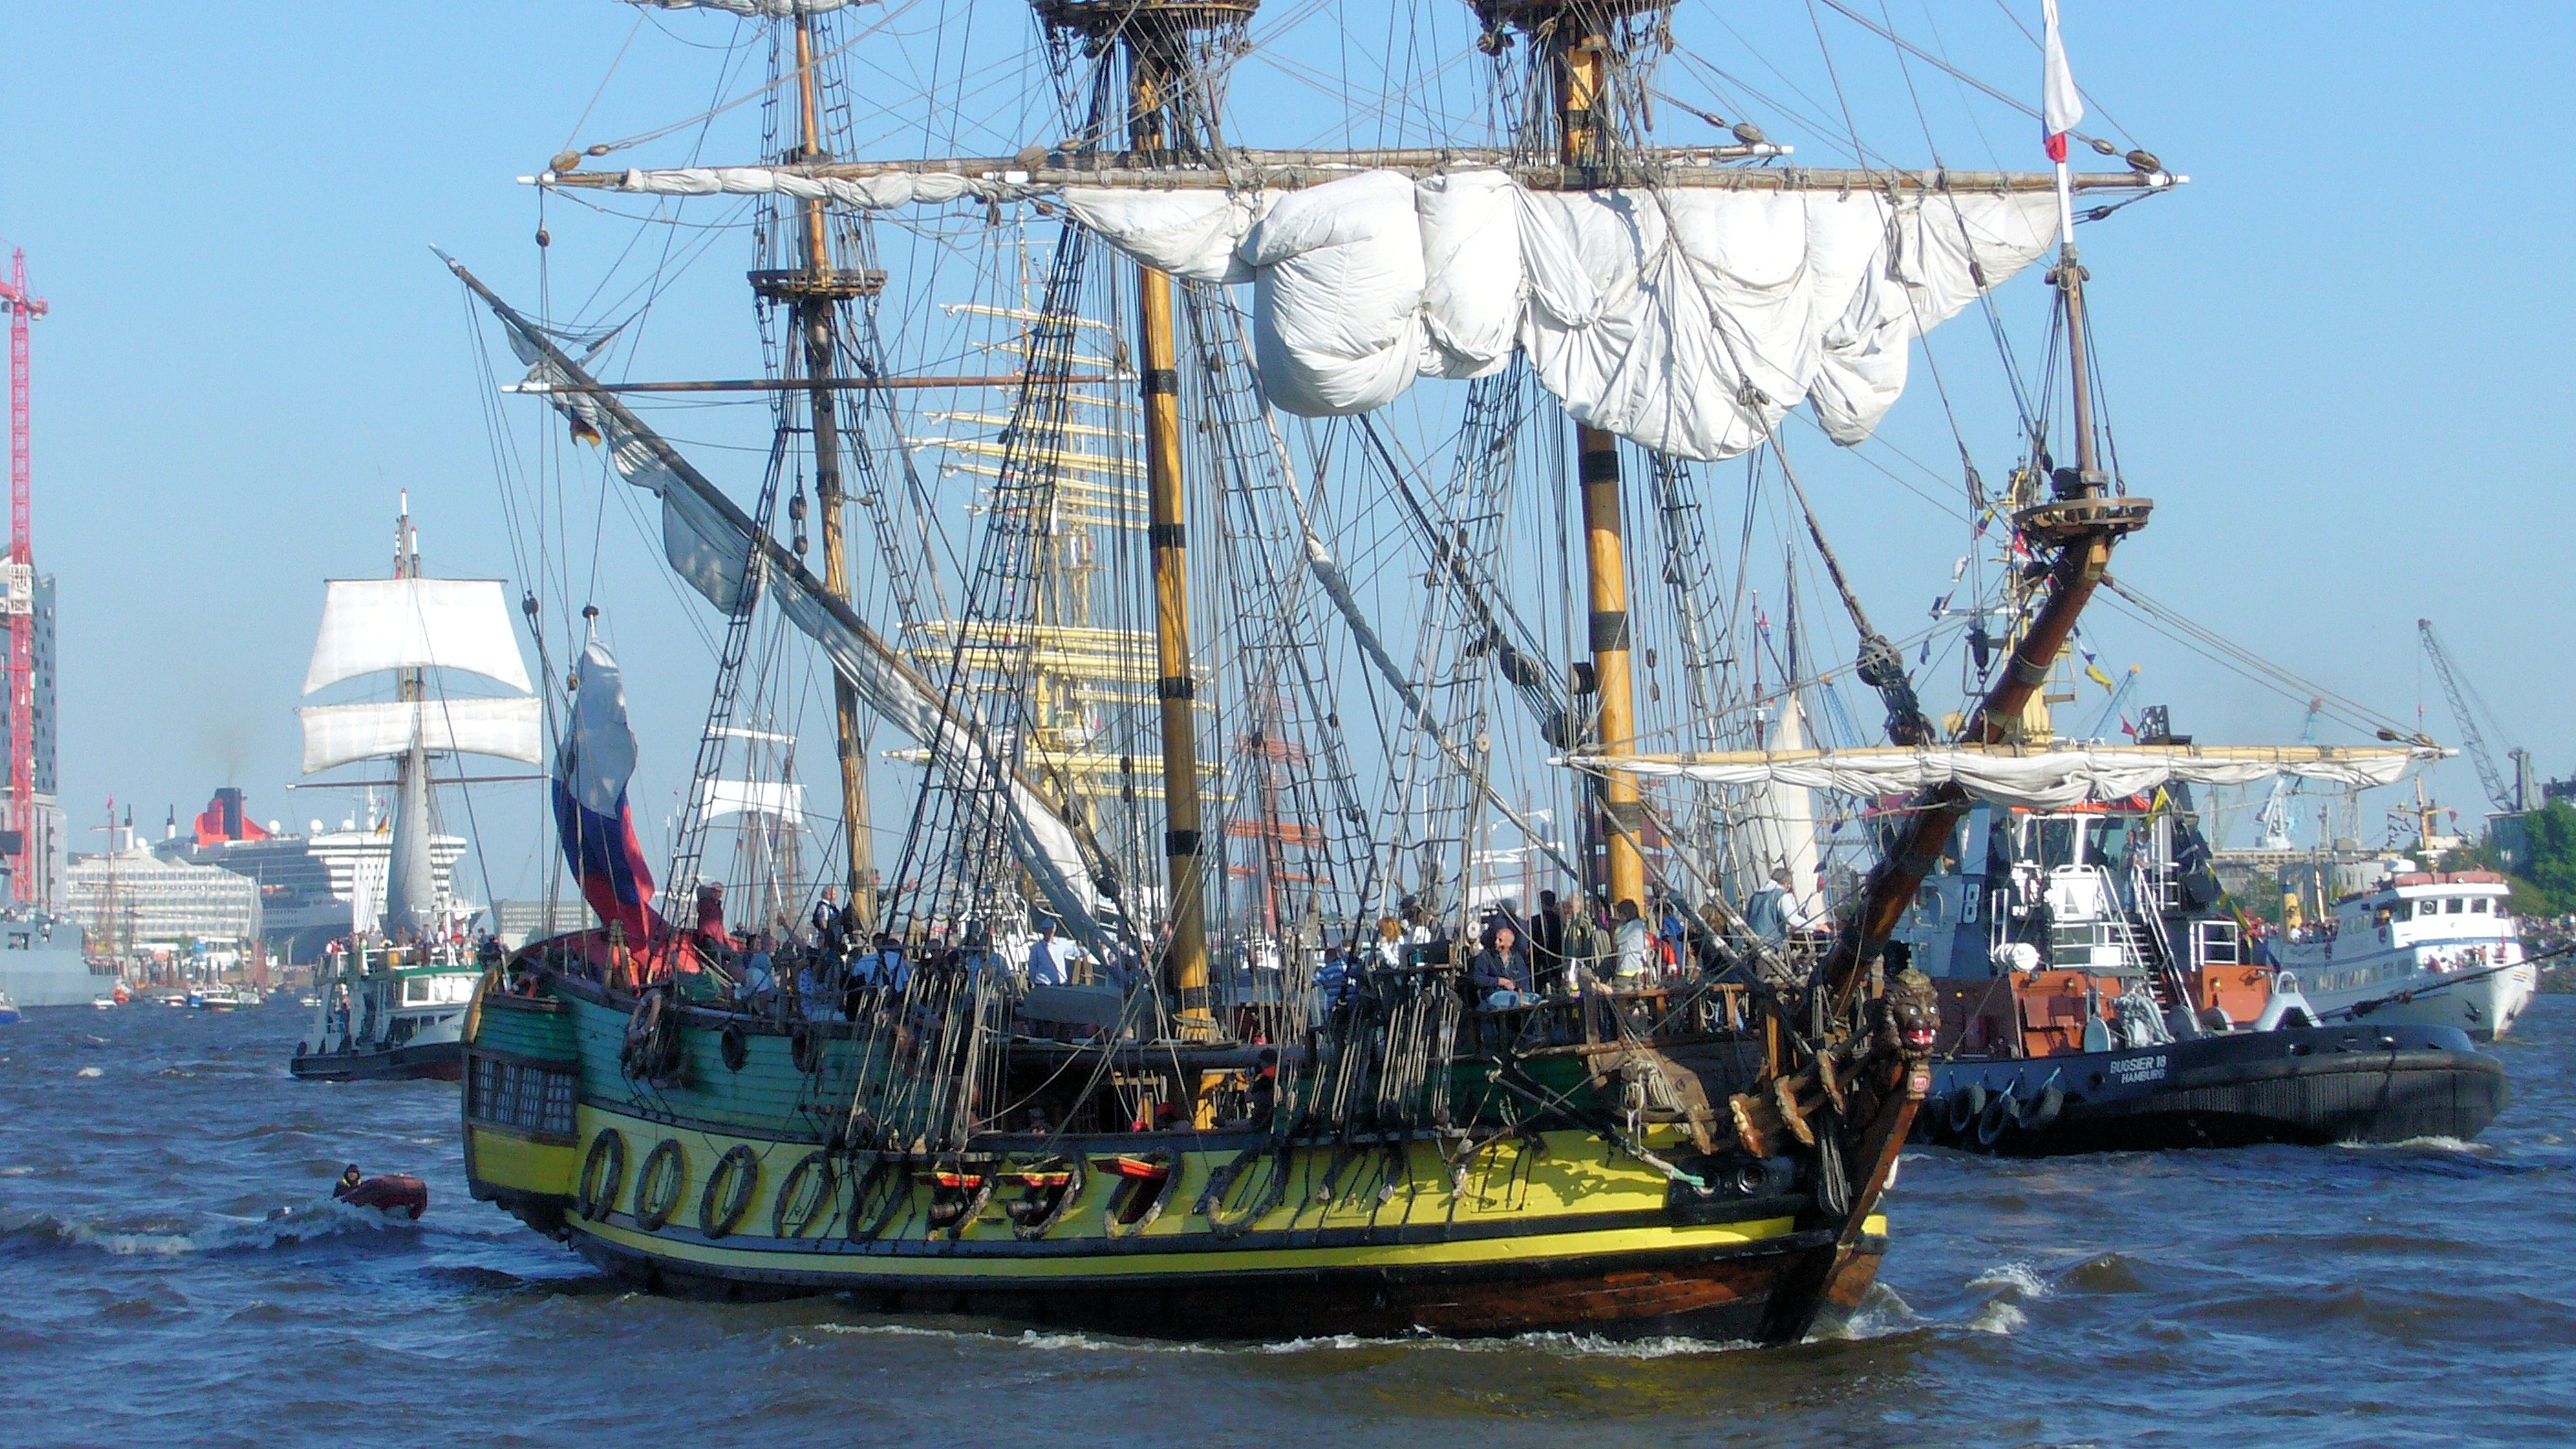
boat, ship, vehicle, mast, cog, sail, sailing vessel, watercraft, schooner, windjammer, hamburg, frigate, brig, sailing ship, fishing vessel, flagship, training ship, tall ship, galleon, full rigged ship, ship of the line, caravel, brigantine, fishing trawler, fluyt, barquentine, carrack, manila galleon, east indiaman, cog ship, port birthday 2011, spout parade